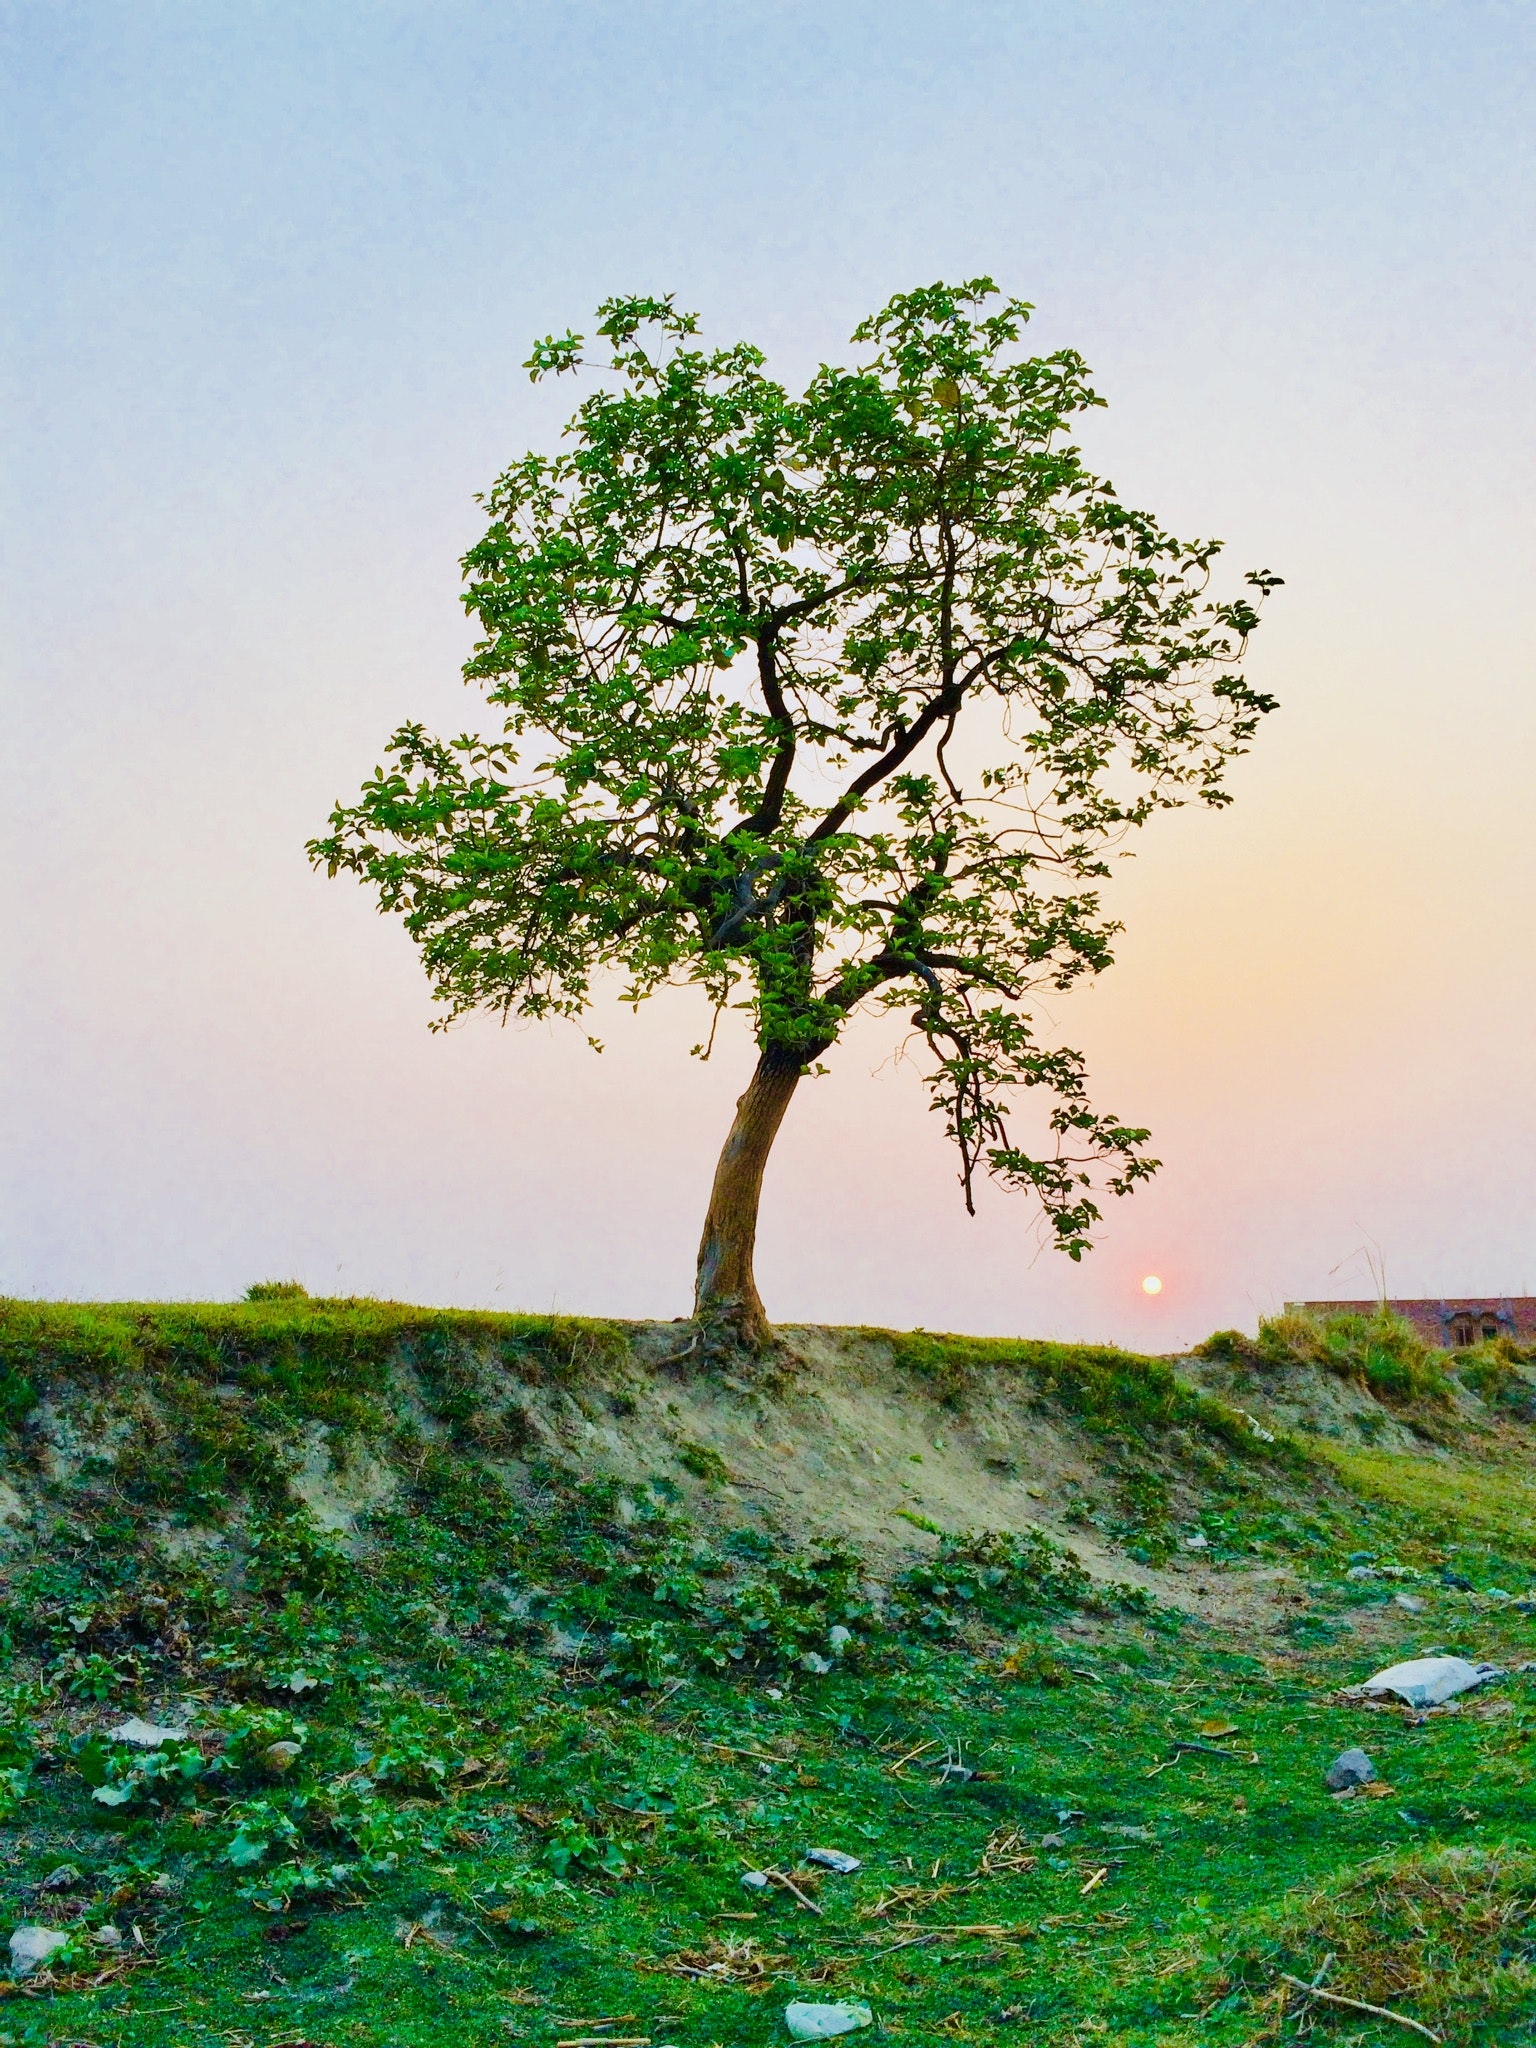
tree, green, woody plant, sky, vegetation, plant, natural landscape, grass, leaf, branch, spring, grassland, landscape, wildlife, meadow, trunk, plane, plant stem